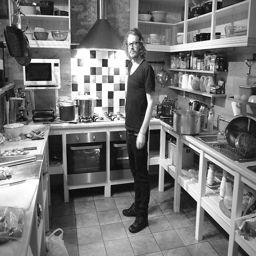
Man standing in kitchen looking into the camera.
A black and white photo of a man in a kitchen
A man with long hair and glasses standing in a kitchen.
There is a man standing in the kitchen.
A man standing at the center of a kitchen